Scott Walker (politician)

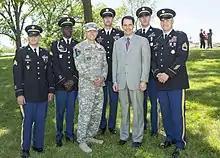
Governor Walker at the Milwaukee Veterans Affairs Medical Center

Walker appointed Kevin Kavanaugh, treasurer of the local chapter of the Military Order of the Purple Heart, as a member of the County Veterans Service Commission. Walker raised funds annually for veterans at the Operation Freedom Benefit, with proceeds to the Military Order of the Purple Heart.